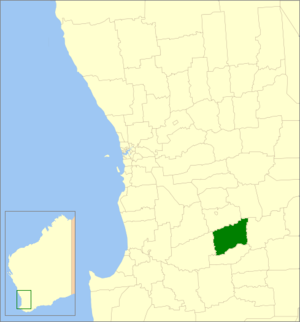
Le Comté de Wagin est une zone d'administration locale au sud-est de l'Australie-Occidentale en Australie. Le comté est situé à 230 kilomètres au sud-est de Perth, la capitale de l'État.